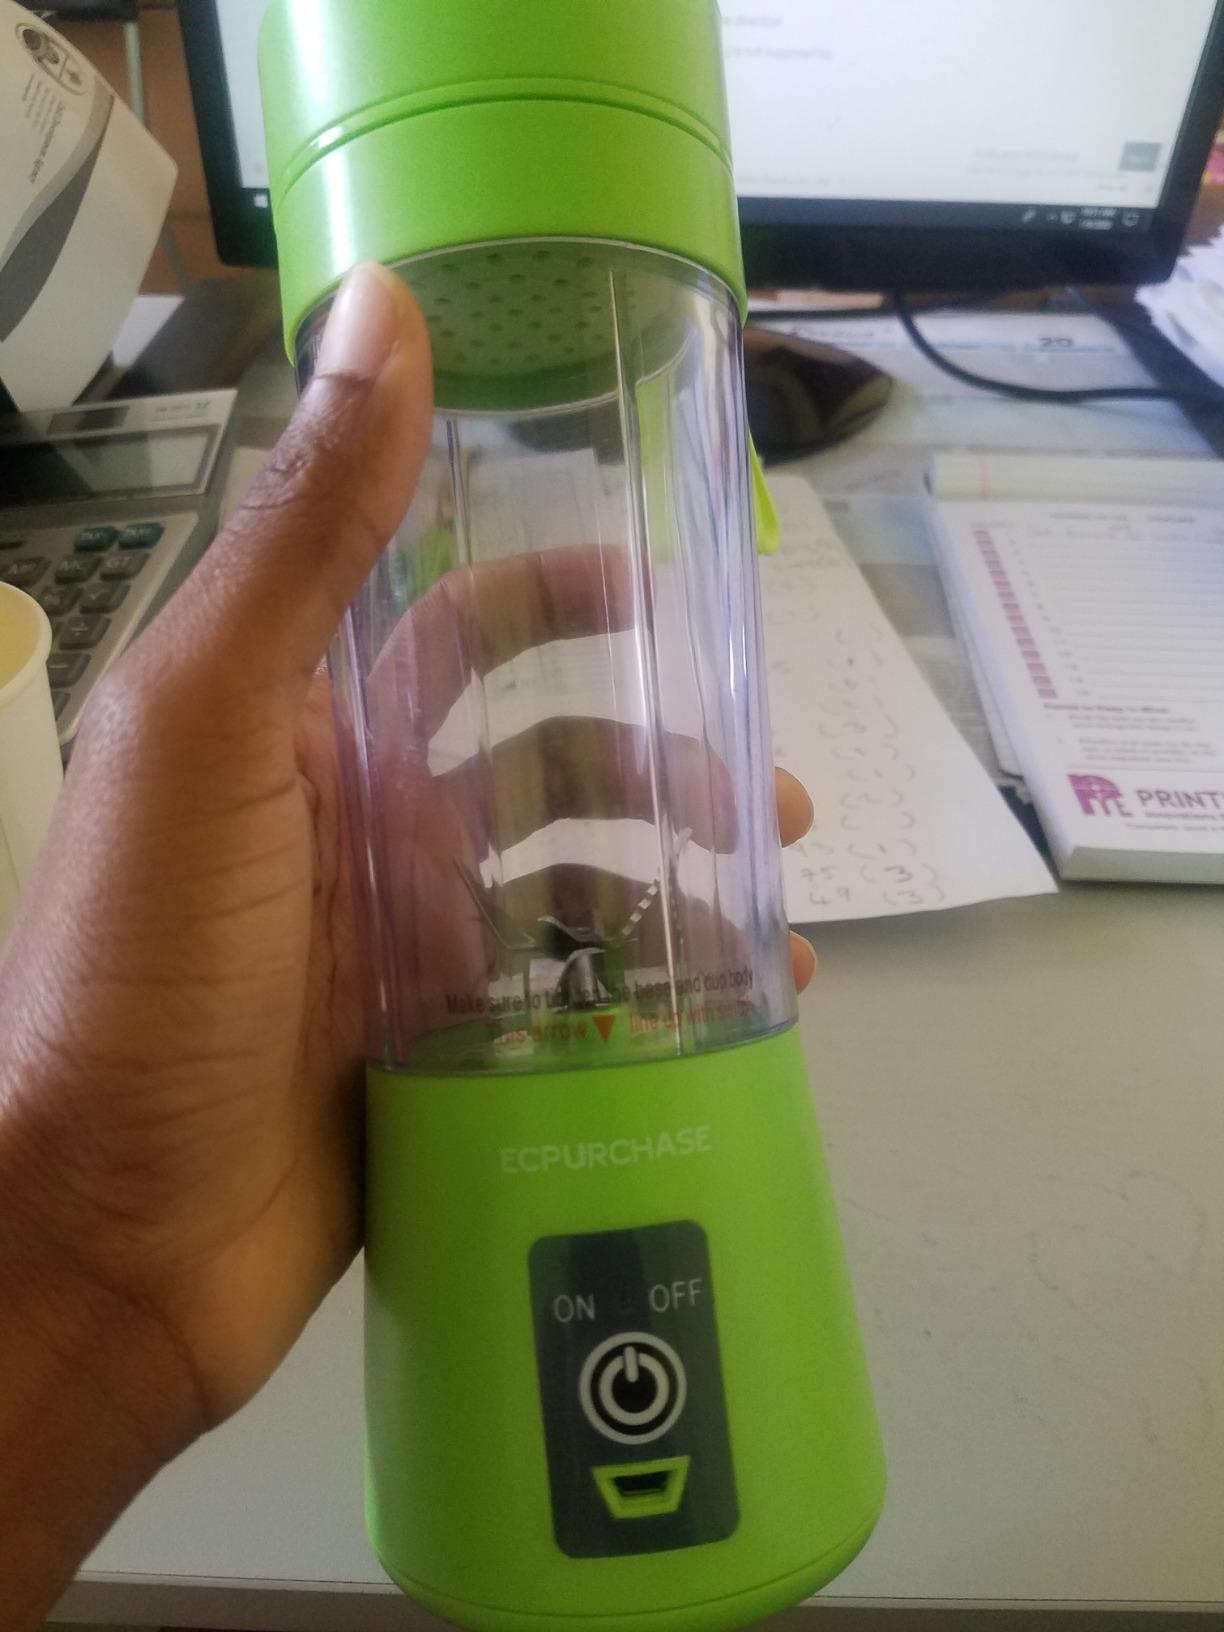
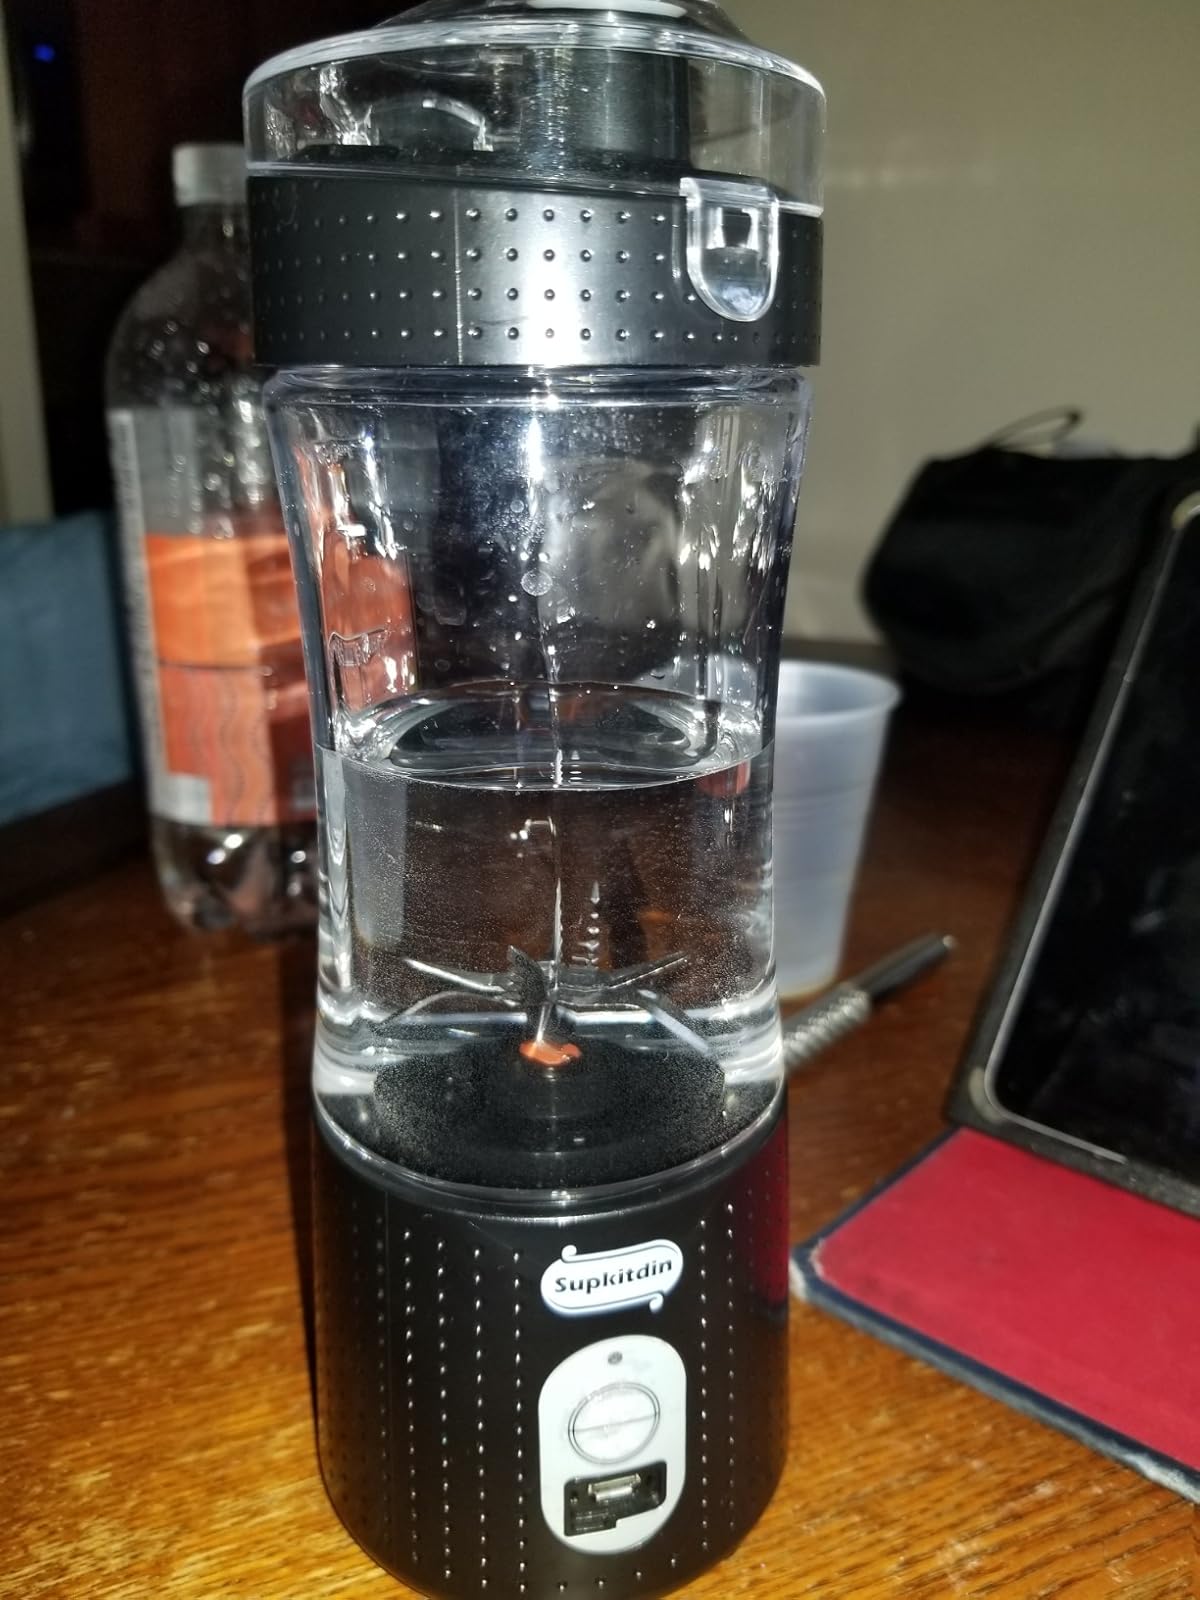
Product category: items_blender
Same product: no